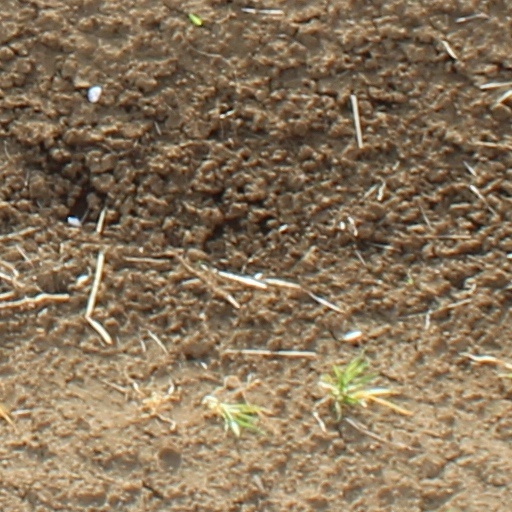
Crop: wheat